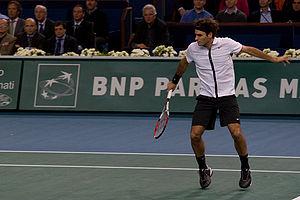
Roger Federer, né le 8 août 1981 à Bâle, est un joueur de tennis suisse. Joueur professionnel depuis 1998, il détient le record de 310 semaines passées à la première place du classement mondial de tennis ATP World Tour, dont le record de 237 semaines consécutives, ainsi que le record masculin de 20 victoires dans les tournois du Grand Chelem. Il a terminé l'année calendaire à la première place mondiale à cinq reprises. Il est médaillé d'or en double messieurs avec Stanislas Wawrinka aux Jeux olympiques de Pékin 2008 puis vice-champion olympique en simple à Londres en 2012. Enfin, en 2014, il remporte la Coupe Davis avec l'équipe de Suisse, en battant en finale l'équipe de France.